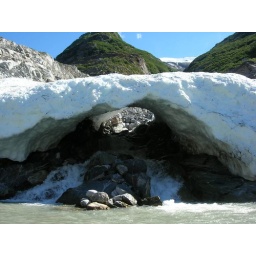
snow bridge by shakes lake